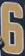
Number: 6